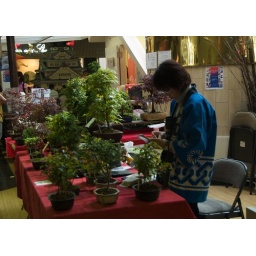
Bonzai table in the Kinokuniya building